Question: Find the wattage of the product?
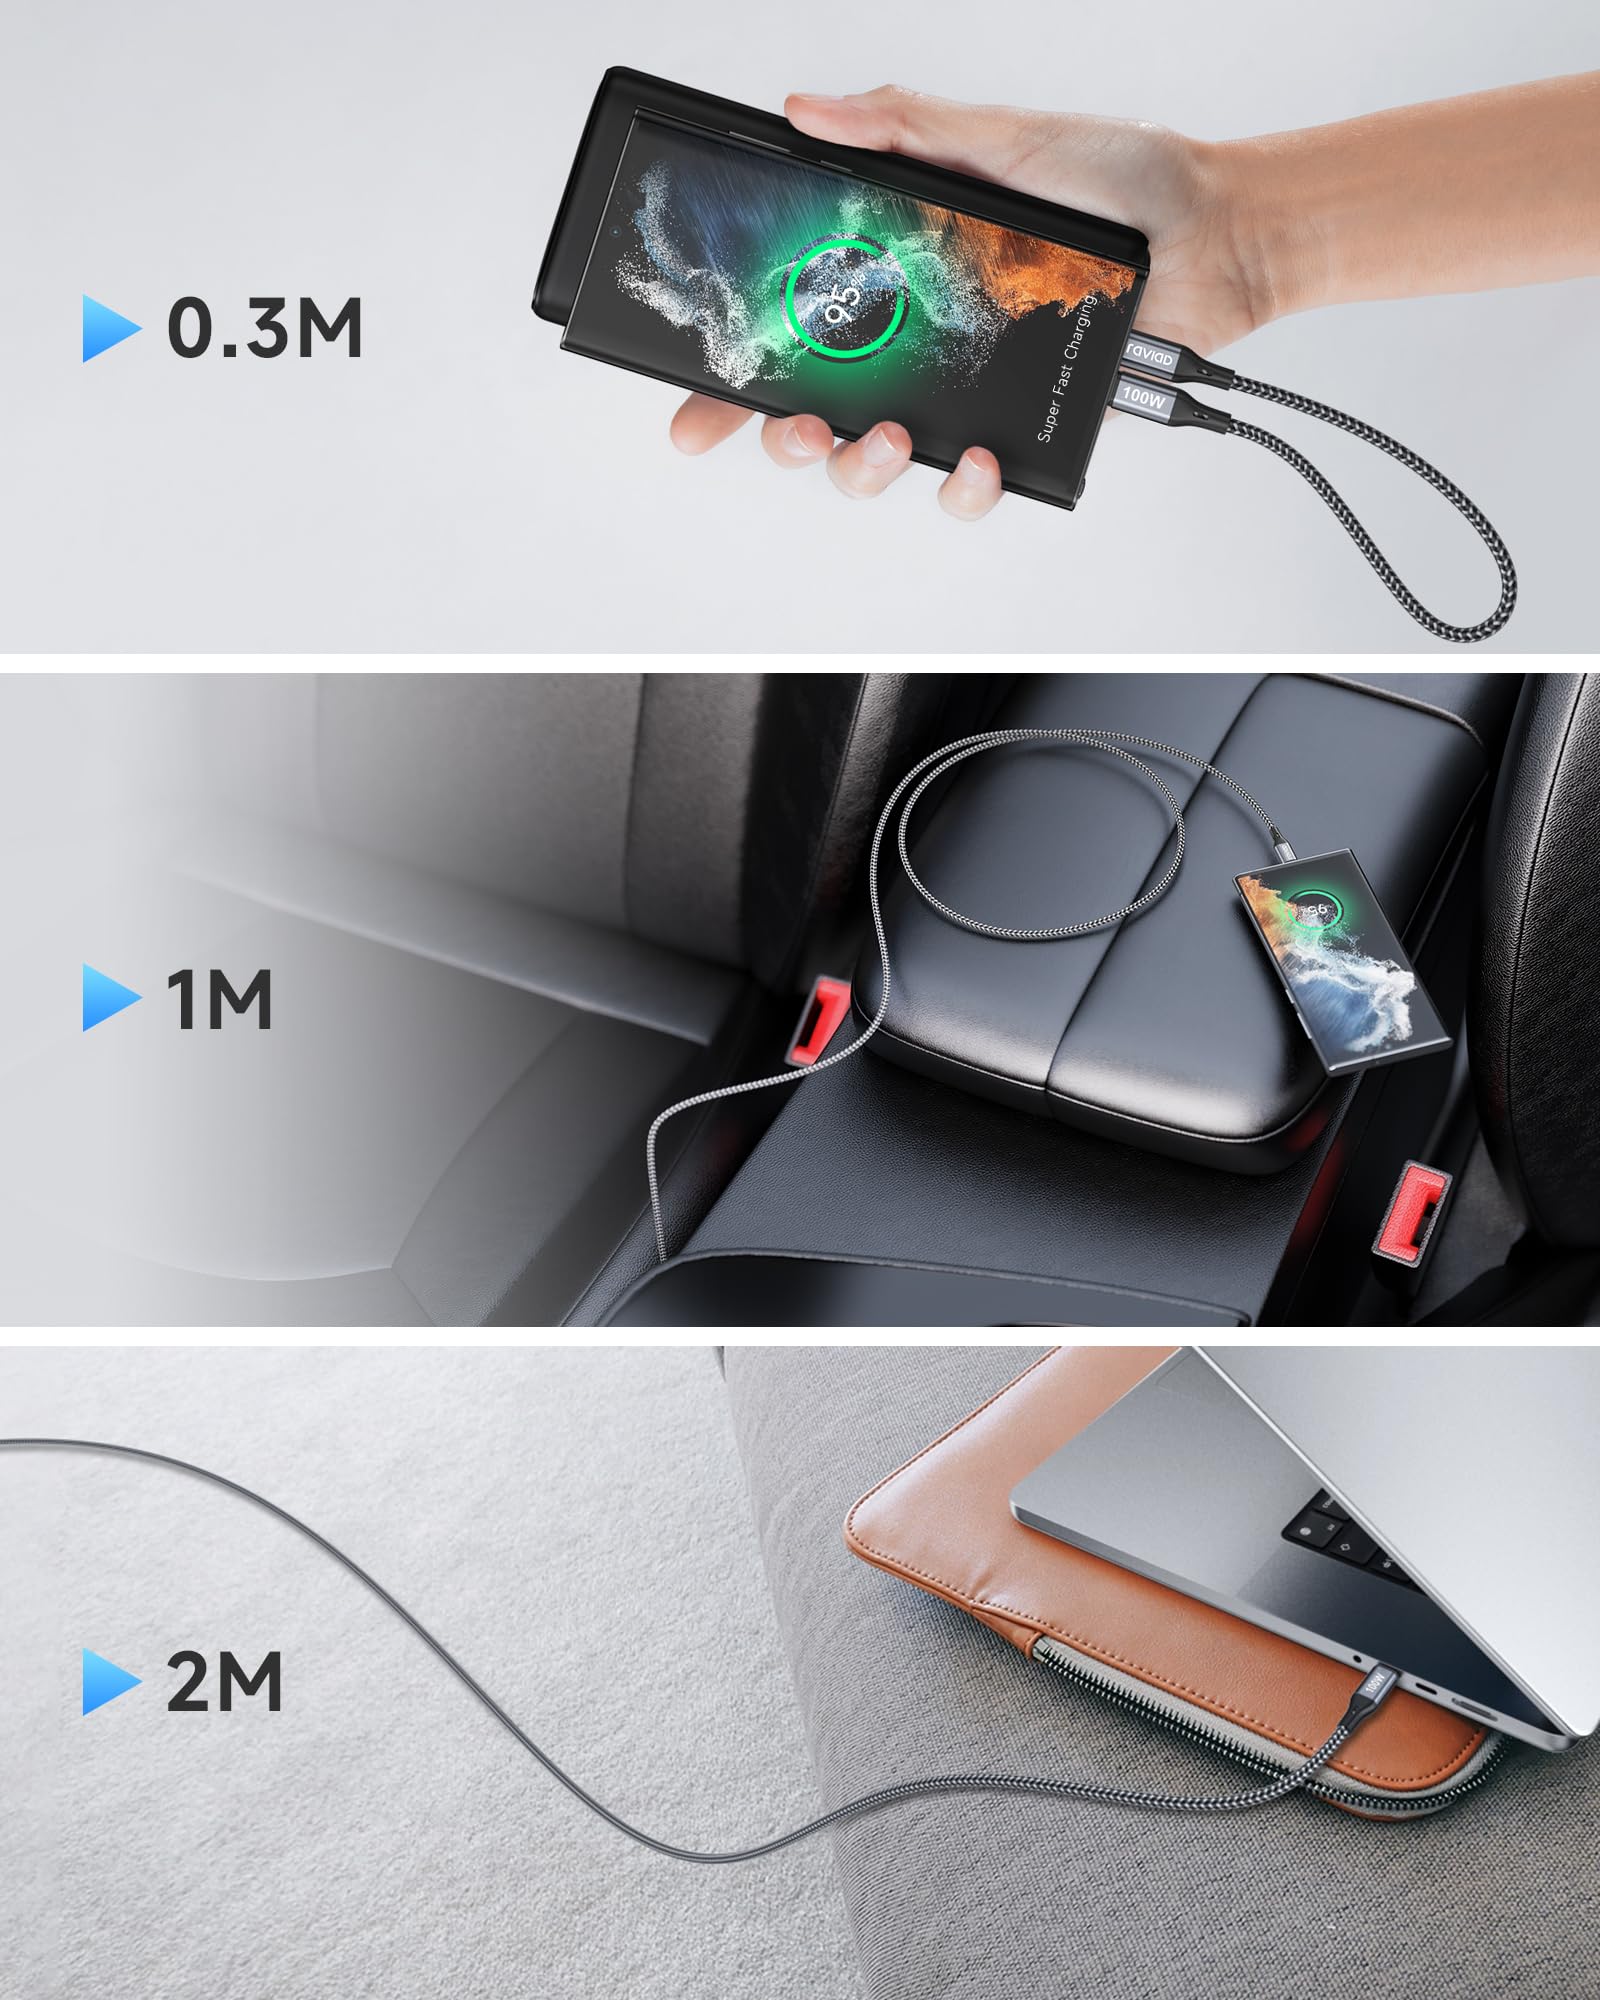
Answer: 100.0 watt